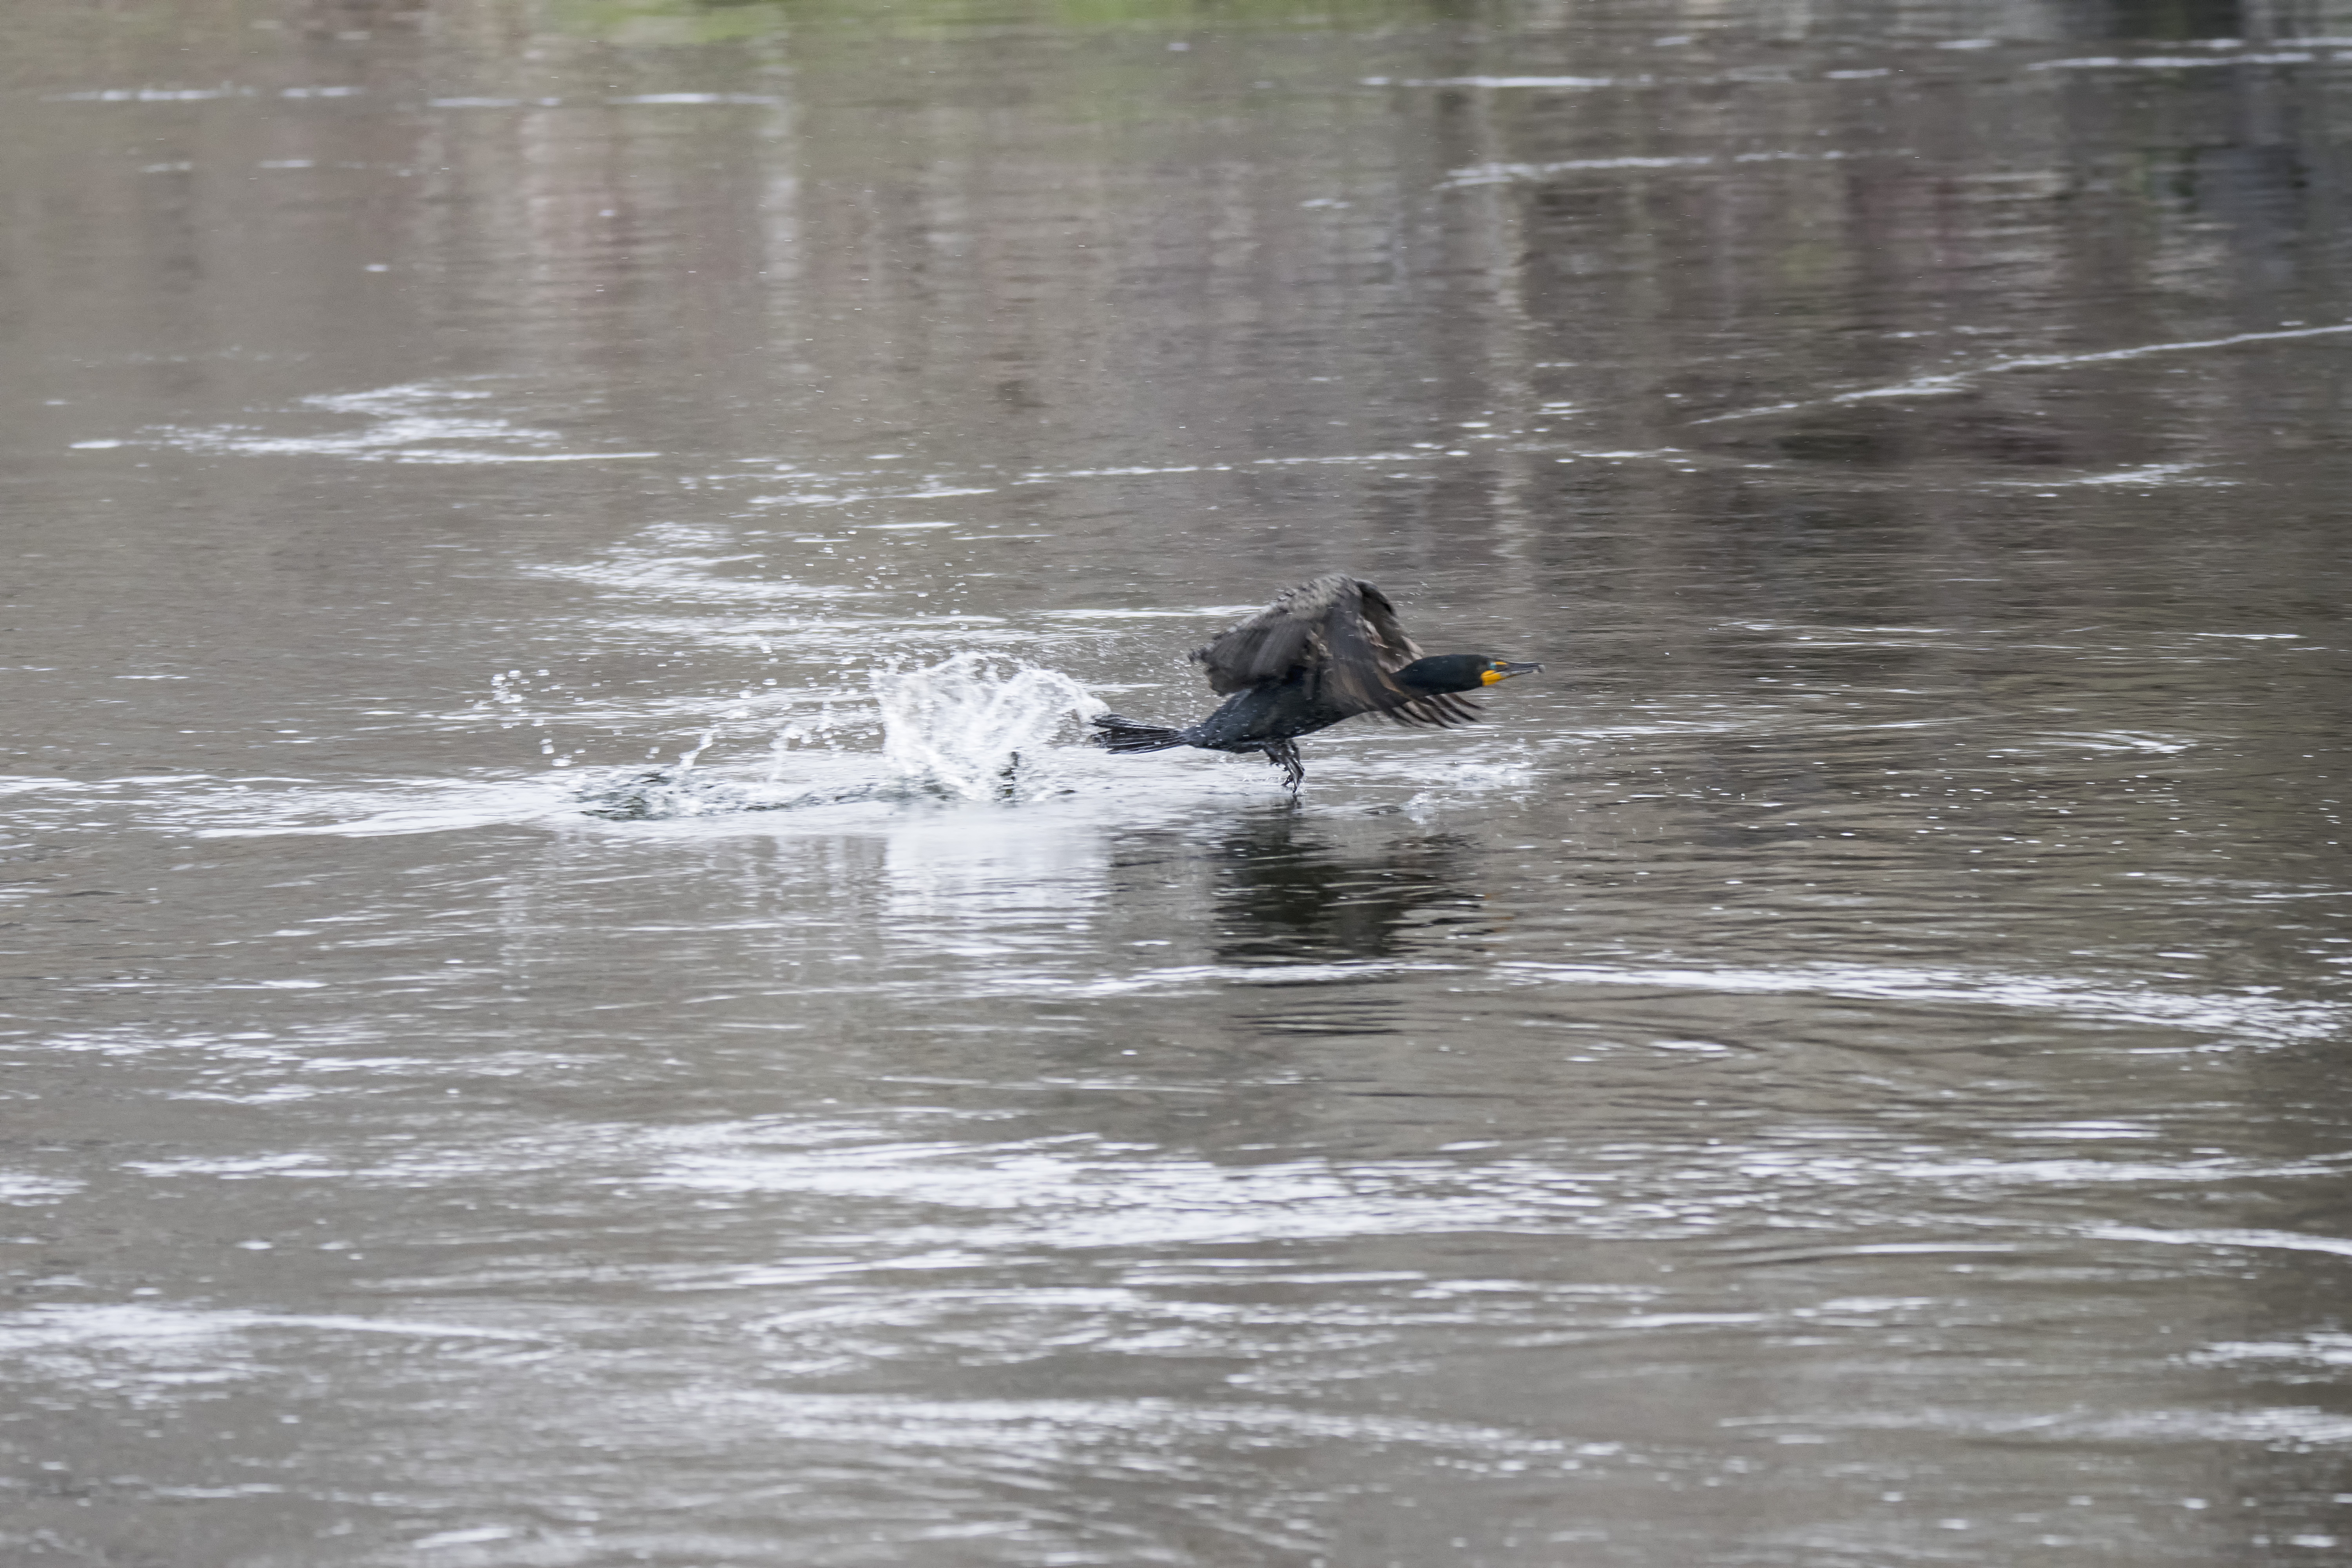
water, snow, bird, wildlife, weather, duck, canada, double, a, vertebrate, quebec, cormorant, crested, water bird, sherbrooke, oiseau, cormoran, aigrettes, ducks geese and swans